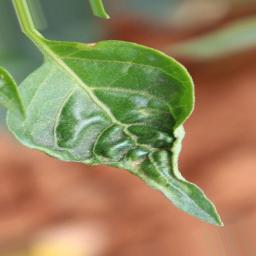
Label: mites_and_trips